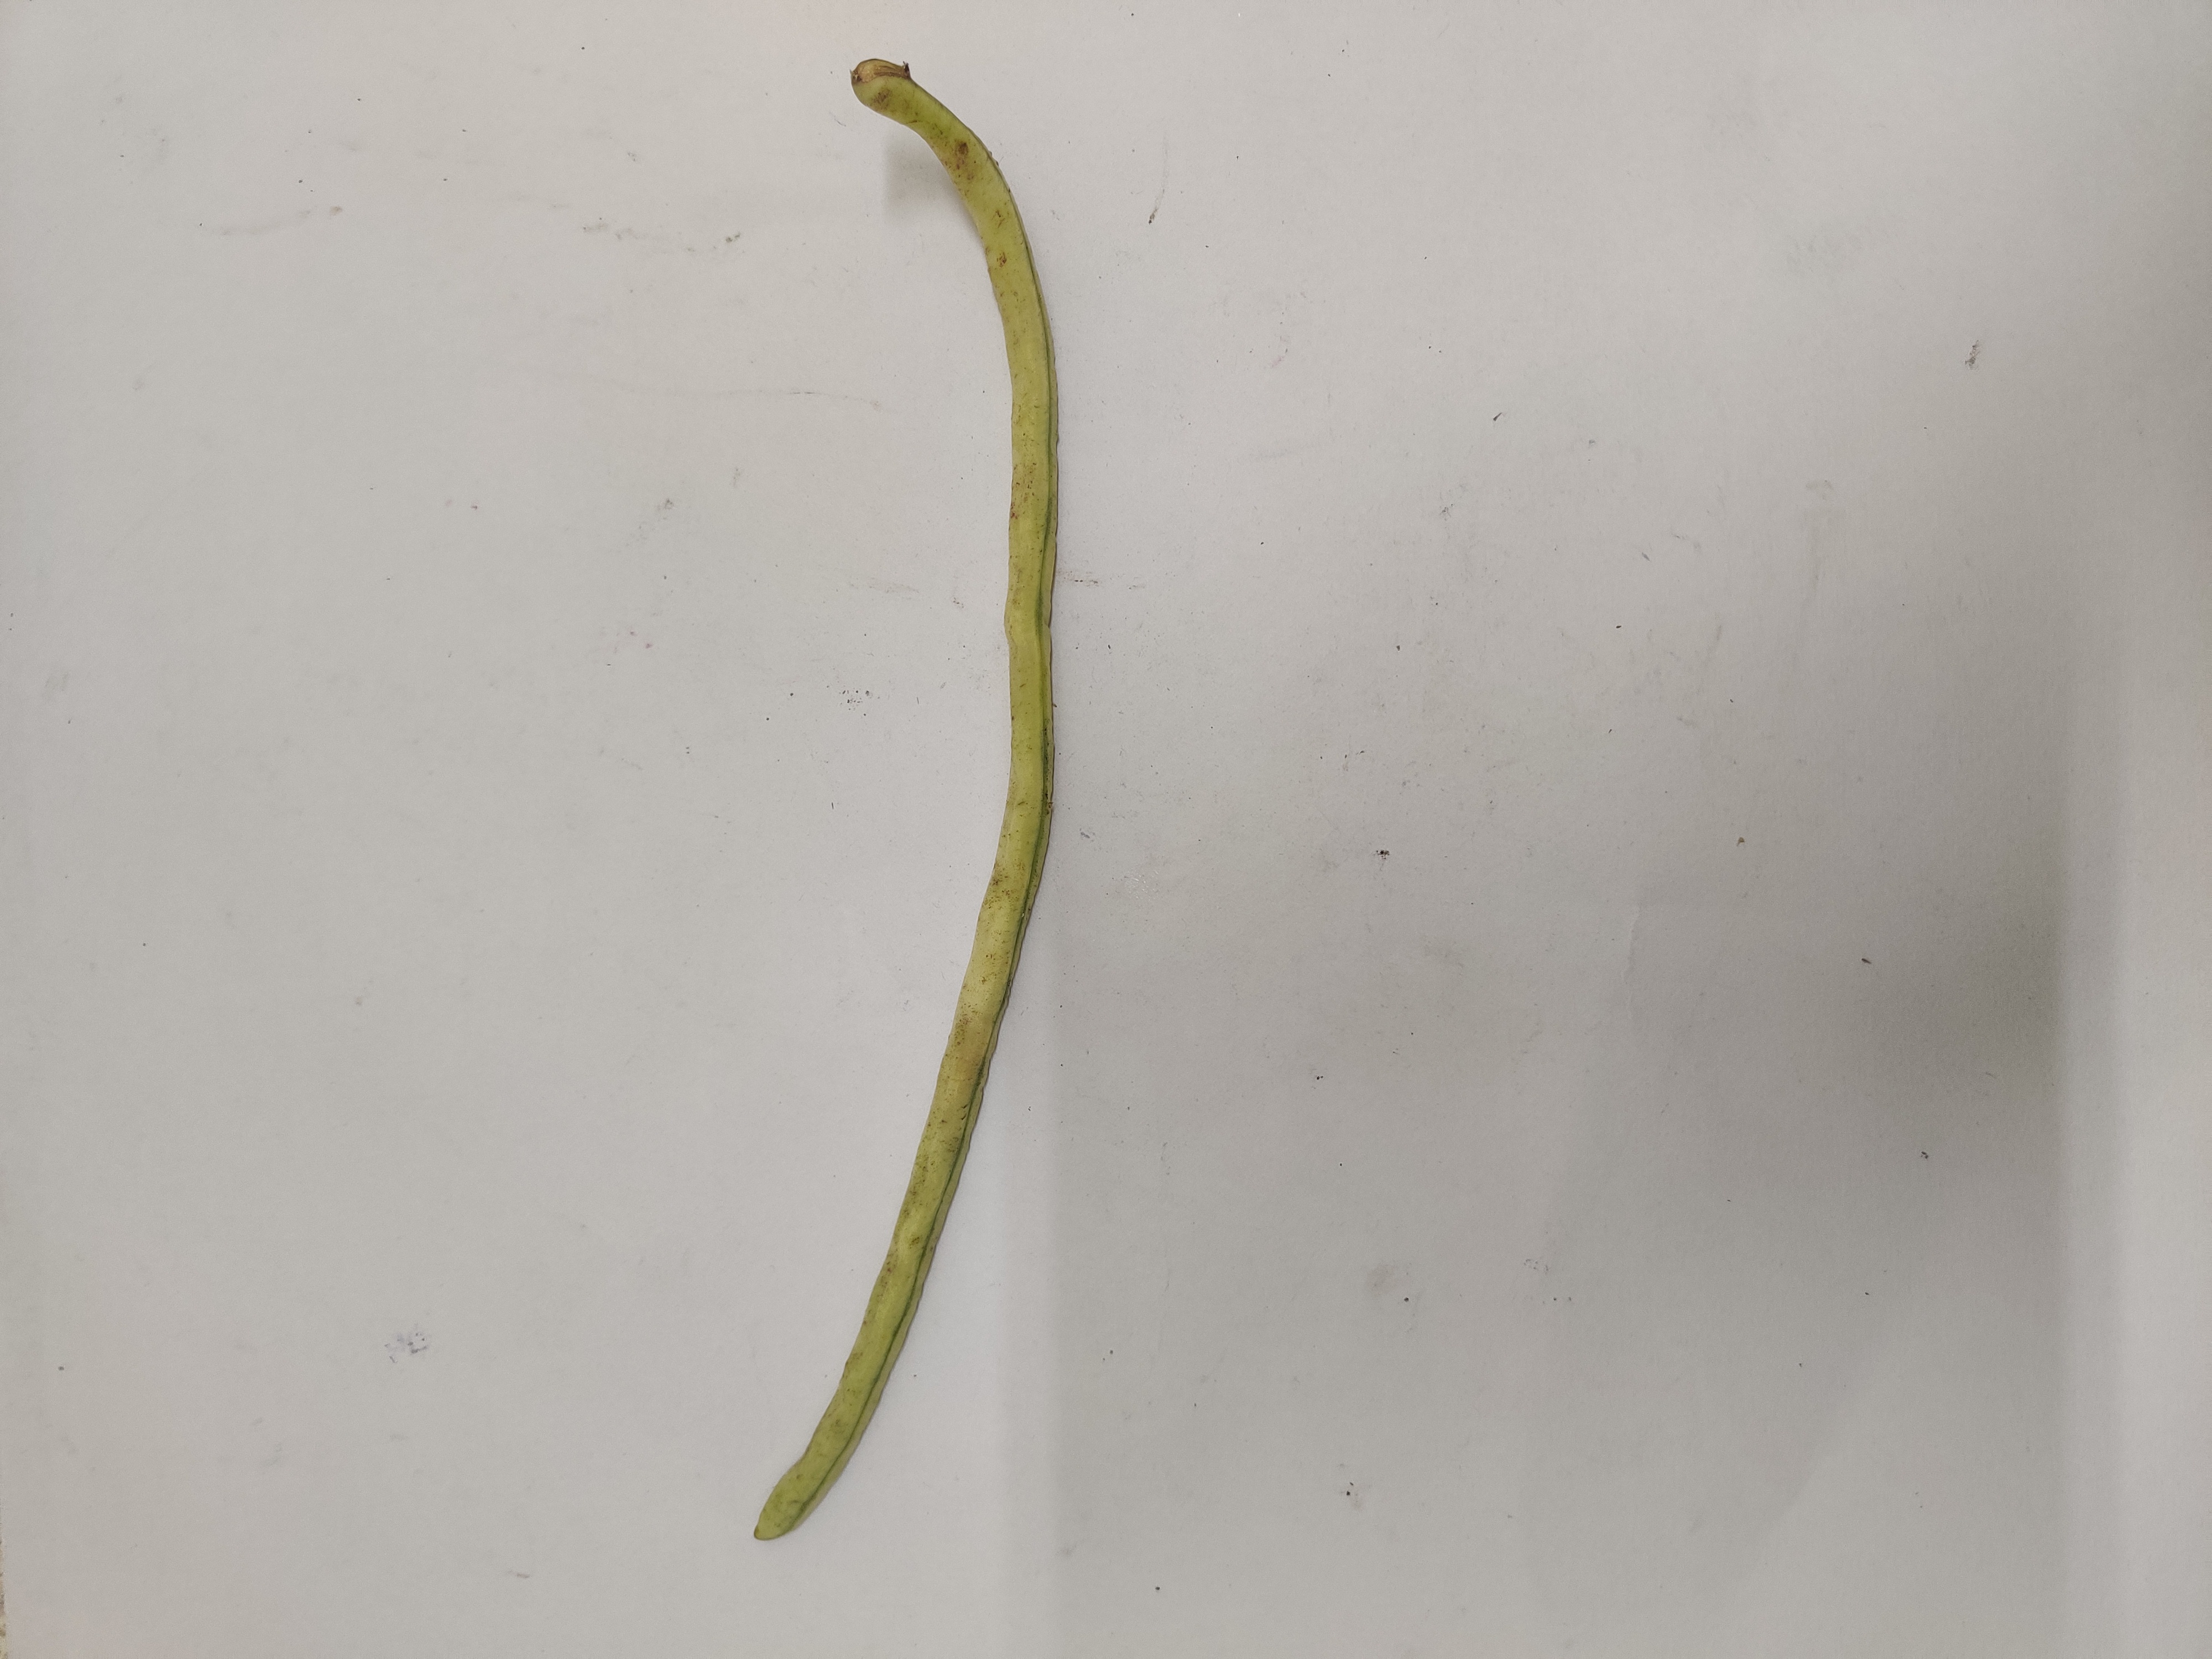
Crop: Cowpea
Condition: Severely Damaged